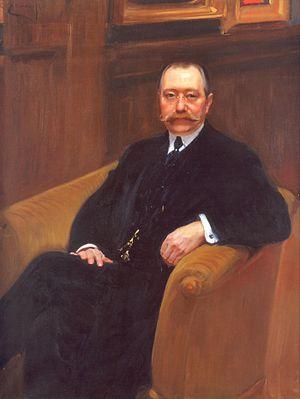
Aleksandre Aleksandrovitch Mourachko est un peintre et professeur ukrainien né le 7 septembre 1875 à Kiev dans le gouvernement de Kiev de l'Empire russe et mort le 14 juin 1919 à Loukianivka, quartier de Kiev.